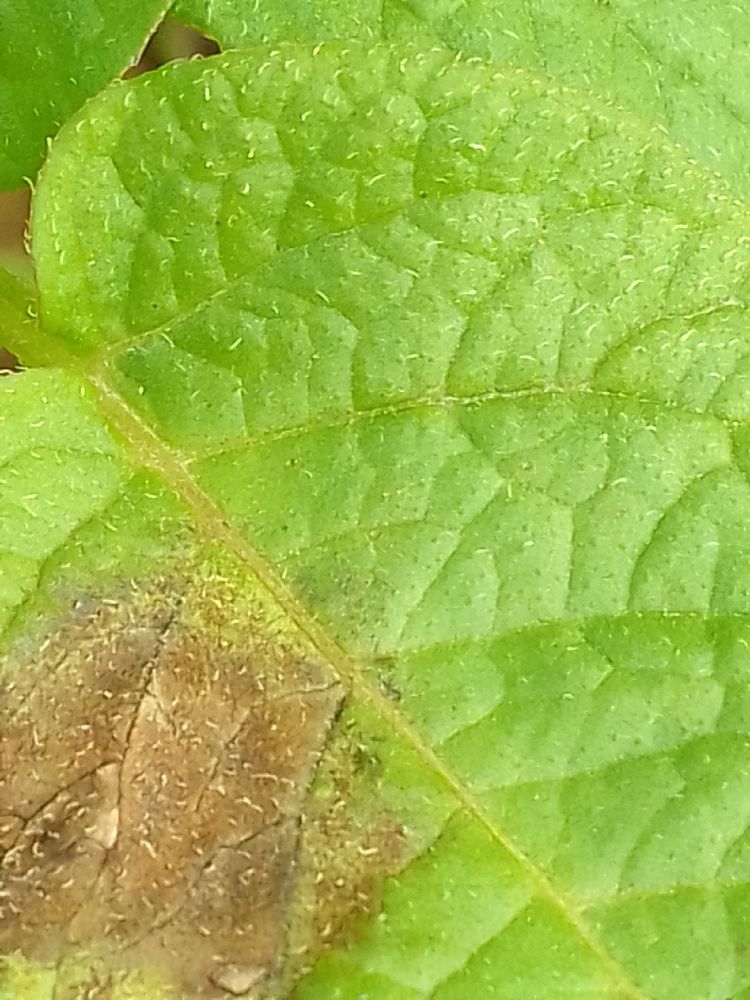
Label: Late blight